Franz Caucig

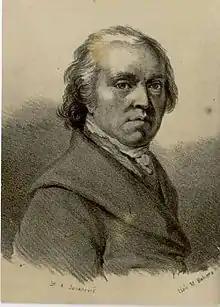
Franz Caucig, ca. 1807

Franz Caucig, Franco Caucig or Francesco Caucig, also known in Slovene as Franc Kavčič or Frančišek Caucig (4 December 1755, Gorizia – 17 November, 1828, Vienna) was a Neoclassical painter and draughtsman of Slovene origin. He is one of the best representatives of the Central European Neoclassicism. He attained the highest positions and recognitions of all the artists of Slovene descent.